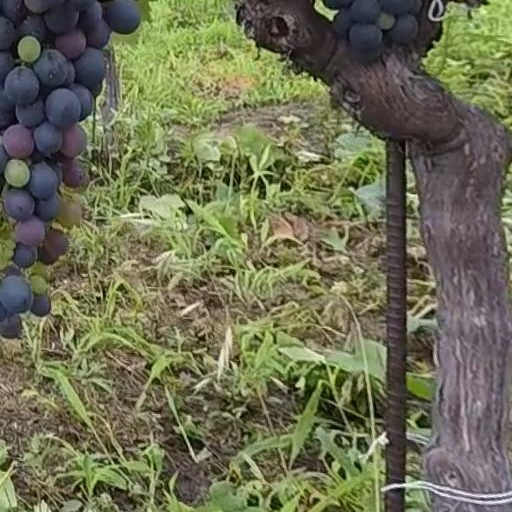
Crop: grape